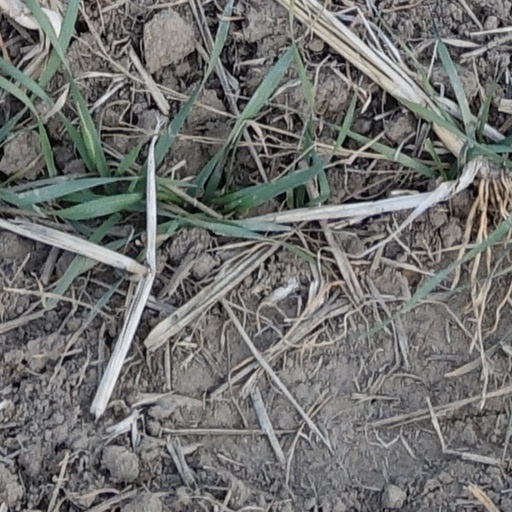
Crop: wheat